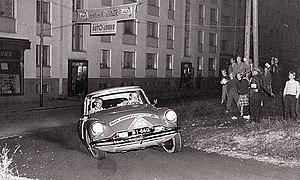
La DS, et sa déclinaison simplifiée la Citroën ID, est commercialisée par Citroën entre 1955 et 1975, tout d'abord en berline puis en break et cabriolet. Le « D » vient probablement de l'usage du moteur le plus récent alors de Citroën, le « moteur série D », qui équipait la Traction 11 D jusqu'en juillet 1957. L'ID et la DS reprennent le même principe de la traction, qui a fait la renommée de Citroën.
Citroën Racing, anciennement Citroën Sport et Citroën Compétitions, est le département qui gère l'activité sportive de Citroën depuis 1965.
Le rallye de Finlande est un des rallyes du Championnat du monde des rallyes. Connue sous le nom de « Rallye des 1000 lacs » jusqu'en 1993, la course change de nom à la demande du sponsor principal et se nomme désormais « Neste Rally Finland » dès l'année suivante. Il est organisé par AKK Sports depuis 1997, et par le promoteur sportif International Sportsworld Communicators à compter de 2009.